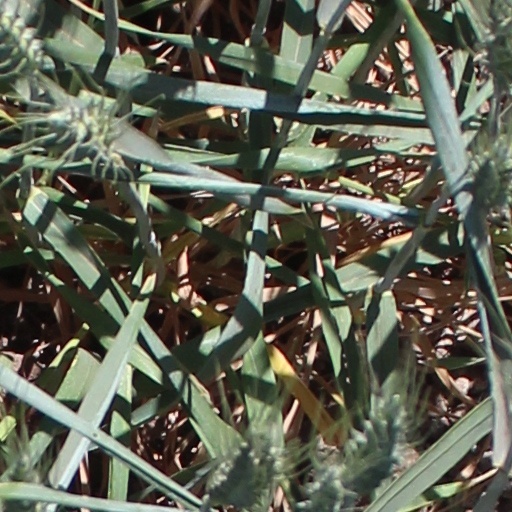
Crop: wheat